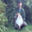
Label: flatfish